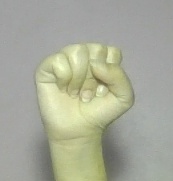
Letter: saad